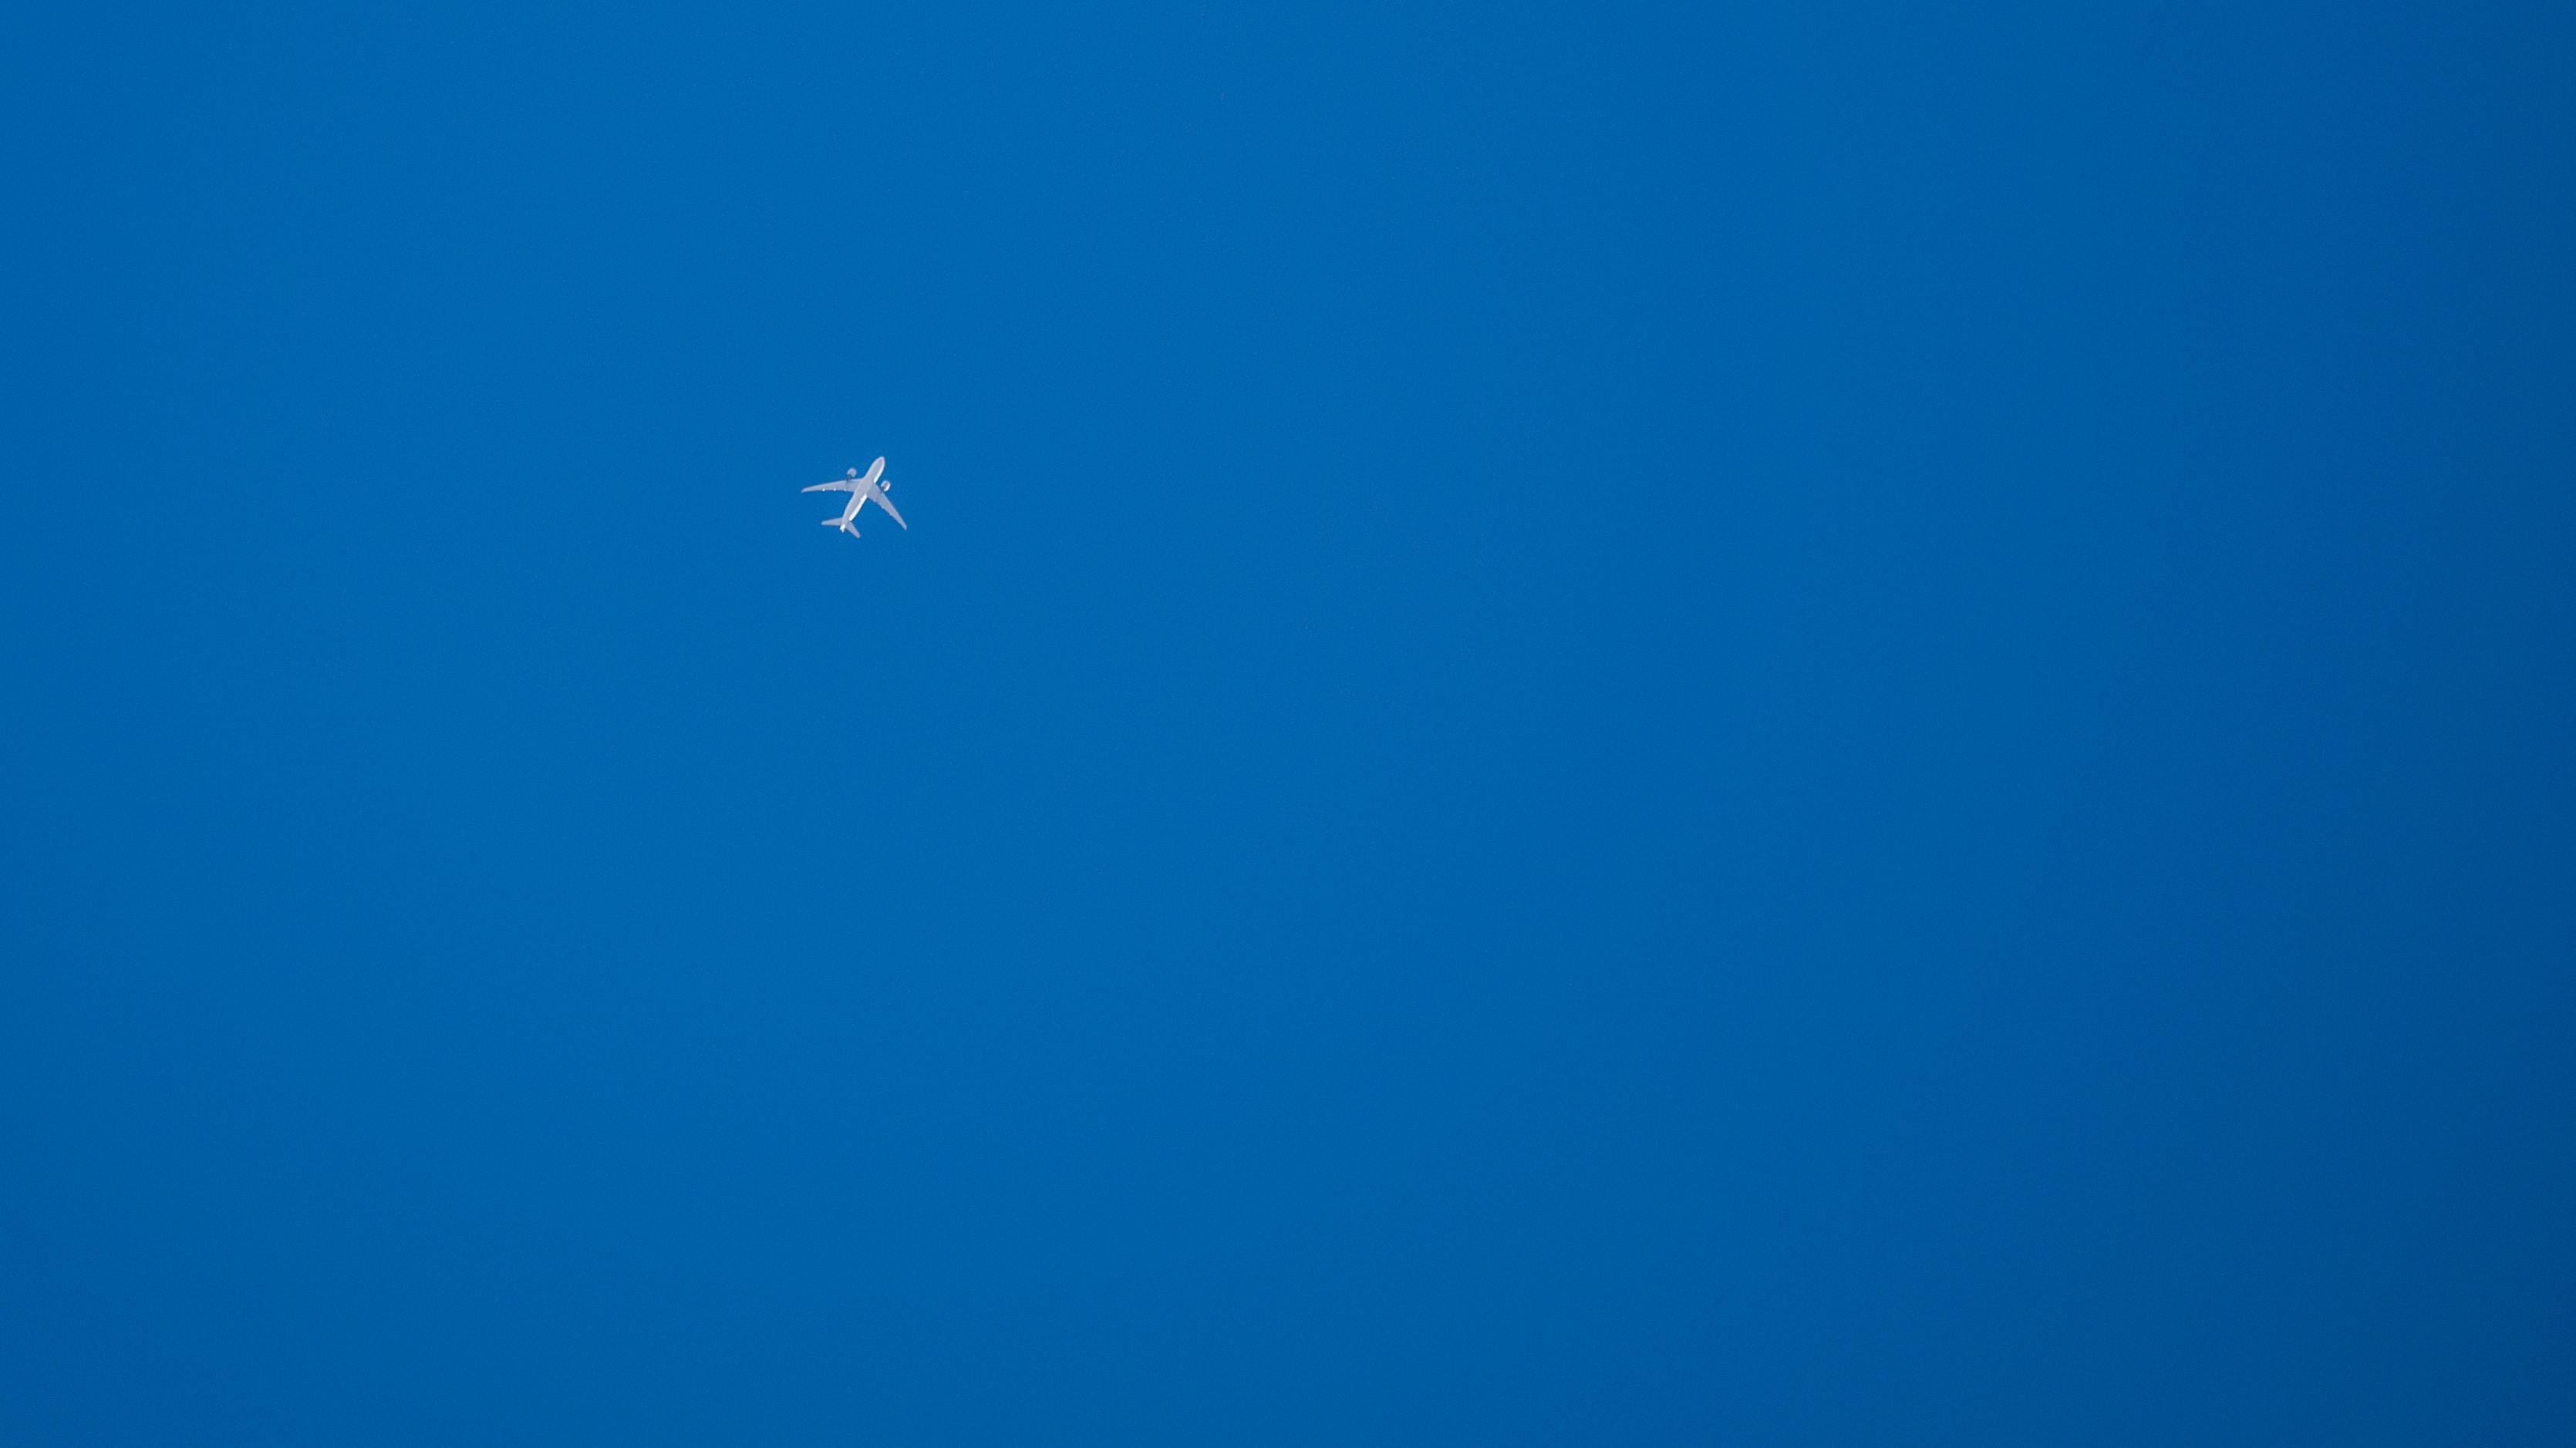
fish, toy